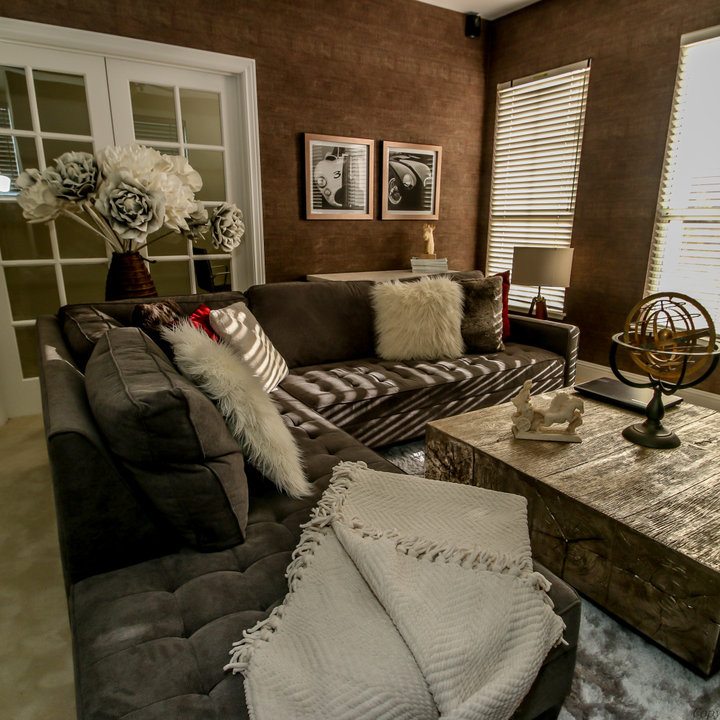
Style: Glamour